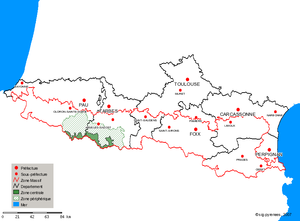
Parc national des Pyrénées
Kort der viser placeringen af Parc national des Pyrénées
Parc National des Pyrénées eller Nationalpark Pyrenæerne er en nationalpark i det sydlige Frankrig, beliggende i Pyrenæernes bjergmassiv med en øst-vestlig udstrækning gennem departementerne Hautes-Pyrénées og Pyrénées-Atlantiques og op mod grænsen til Spanien. Pyrenæernes nationalpark blev skabt i 1967. Den er én af de ni franske nationalparker, og Ordesa y Monte Perdido Nationalpark danner en sydlig forlængelse på den spanske side af grænsen, mens Naturreservatet Néouvielle ligger på østsiden inde i Frankrig. De vigtigste adgangsbyer og -landsbyer er Oloron-Sainte-Marie, Araudy, Argelès-Gazost og Arreau.